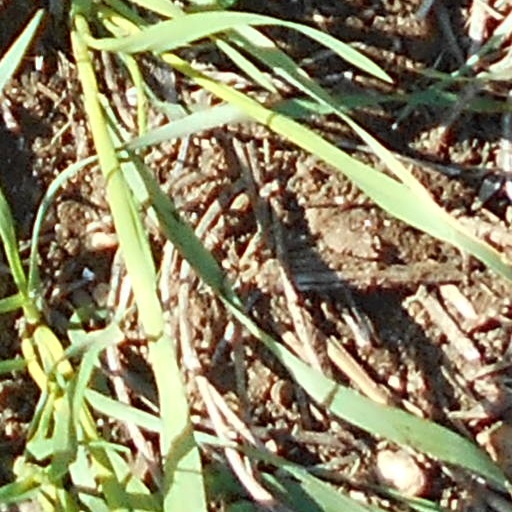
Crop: wheat